Surya

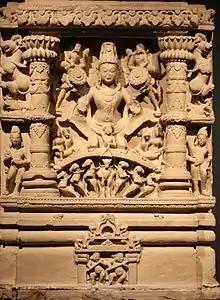
Surya (center) is typically depicted holding lotus flowers and riding in a horse-drawn chariot. He is accompanied by his wives (bottom female figures) and children (other male figures). The dawn goddesses (top female figures) are depicted shooting arrows. Circa 9th century CE.

In Hindu context, the sun-god only appears at a later period, as in the Virūpākṣa temple in Paṭṭadakal (8th century CE). The iconography of Surya in Hinduism varies with its texts. He is typically shown as a resplendent standing person holding a lotus flower in both hands, riding a chariot pulled by one or more horses typically seven.